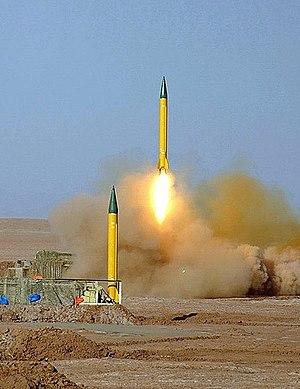
Le Shahab-3 est un missile balistique à moyenne portée iranien basé sur le DF-21 chinois et Rodong-1 nord-coréen. Testé depuis 1998, le missile fait officiellement partie de l'arsenal des forces armées iraniennes depuis 2003. Il aurait une portée maximale variant entre 1 300 et 2 000 kilomètres selon les experts. Ses ogives pourraient emporter des sous munitions.